Stella Maris, Bahamas

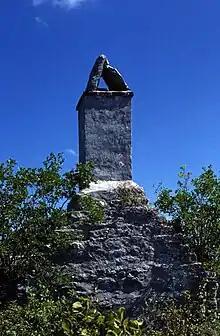
Adderley's Plantation in Stella Maris

The town is served by Stella Maris Airport, with services on Southern Air Charter to Nassau and Deadman's Cay, Bahamas.